Laroque-de-Fa

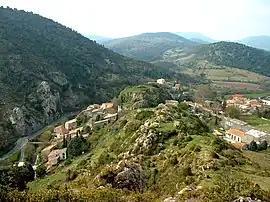
A general view of Laroque-de-Fa

Laroque-de-Fa is a commune in the Aude department in southern France.